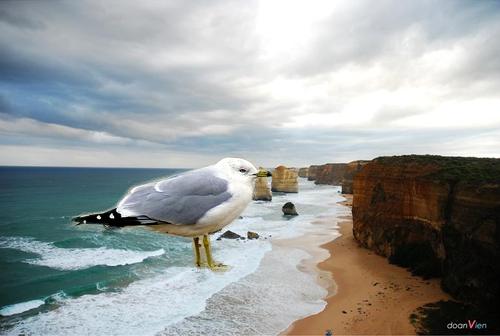
Bird species: Ring_billed_Gull
Bird type: waterbird
Background: water